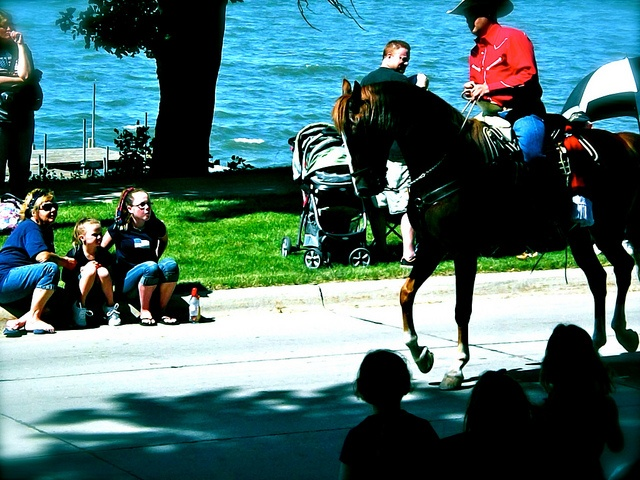
A person riding on the back of a horse next to a body of water.
A person riding on a horse while people sitting on the curb watch.
A man in a cowboy outfit on a horse is walking down the street while people watch.
The man is riding a horse in a parade.
People watching a man on a horse in a street parade